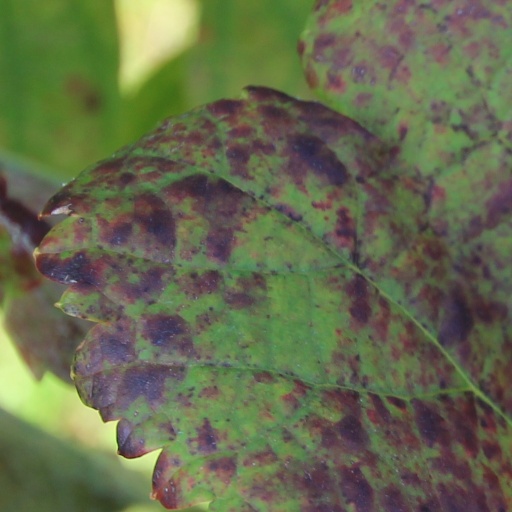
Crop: grape